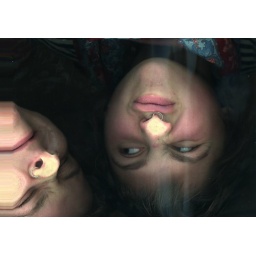
stuck in a glass box